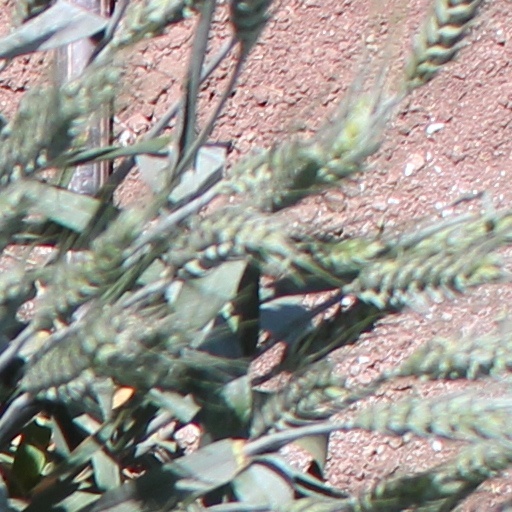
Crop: wheat